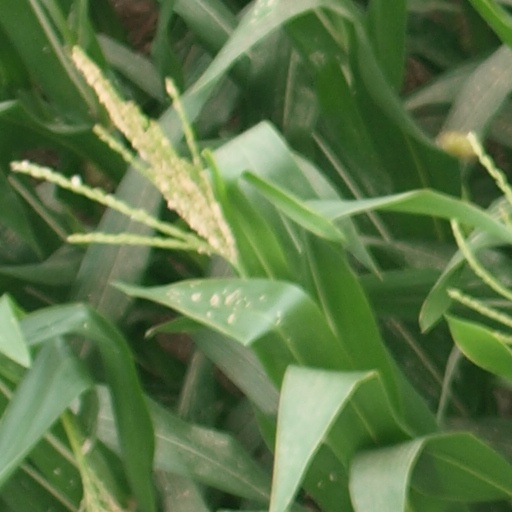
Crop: maize; corn